Alphonsa of the Immaculate Conception

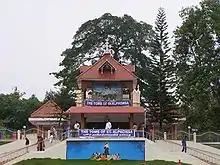
Tomb of Saint Alphonsa

Her tomb at St. Mary's Syro-Malabar Catholic Church, Bharananganam, has become a pilgrimage site as miracles have been reported by some of the faithful. St. Alphonsa church Parathi, Mayam in Thiruvananthapuram district holds the distinction of being the first church in Kerala to be dedicated to St. Alphonsa. Consecrated in 1988 by Bishop Joseph Powathil, the shrine attracts numerous devotees who brave challenging circumstances, including crossing the Neyyar river, to seek the saint's intercession